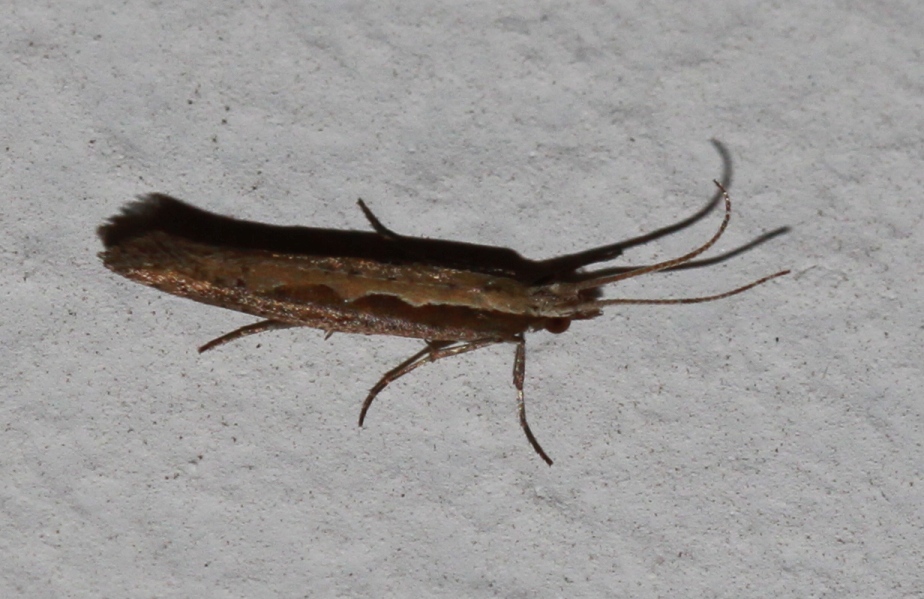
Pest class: diamondback_moth